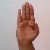
The image shows a hand gesture representing the letter 'B' in Indian Sign Language.